Ludwig Förster

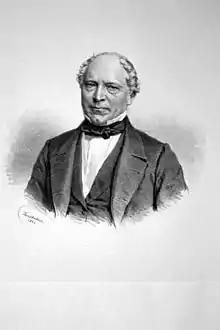
Lithography by Josef Kriehuber, 1863

Ludwig Christian Friedrich (von) Förster (8 October 1797 – 16 June 1863) was a German-born Austrian architect. While he was not Jewish, he is known for building Jewish synagogues and churches.